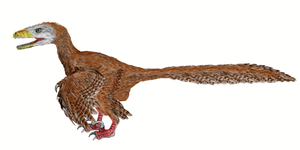
Le dragon est une créature légendaire représentée comme une sorte de gigantesque reptile, ailes déployées et pattes armées de griffes. Dans de nombreuses mythologies à travers le monde, on retrouve des créatures reptiliennes possédant des caractéristiques plus ou moins similaires, désignées comme dragons.